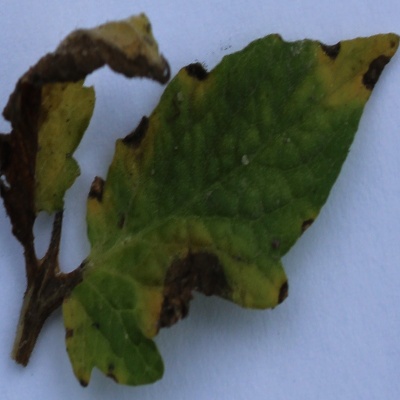
Crop: Tomato
Condition: septoria leaf spot